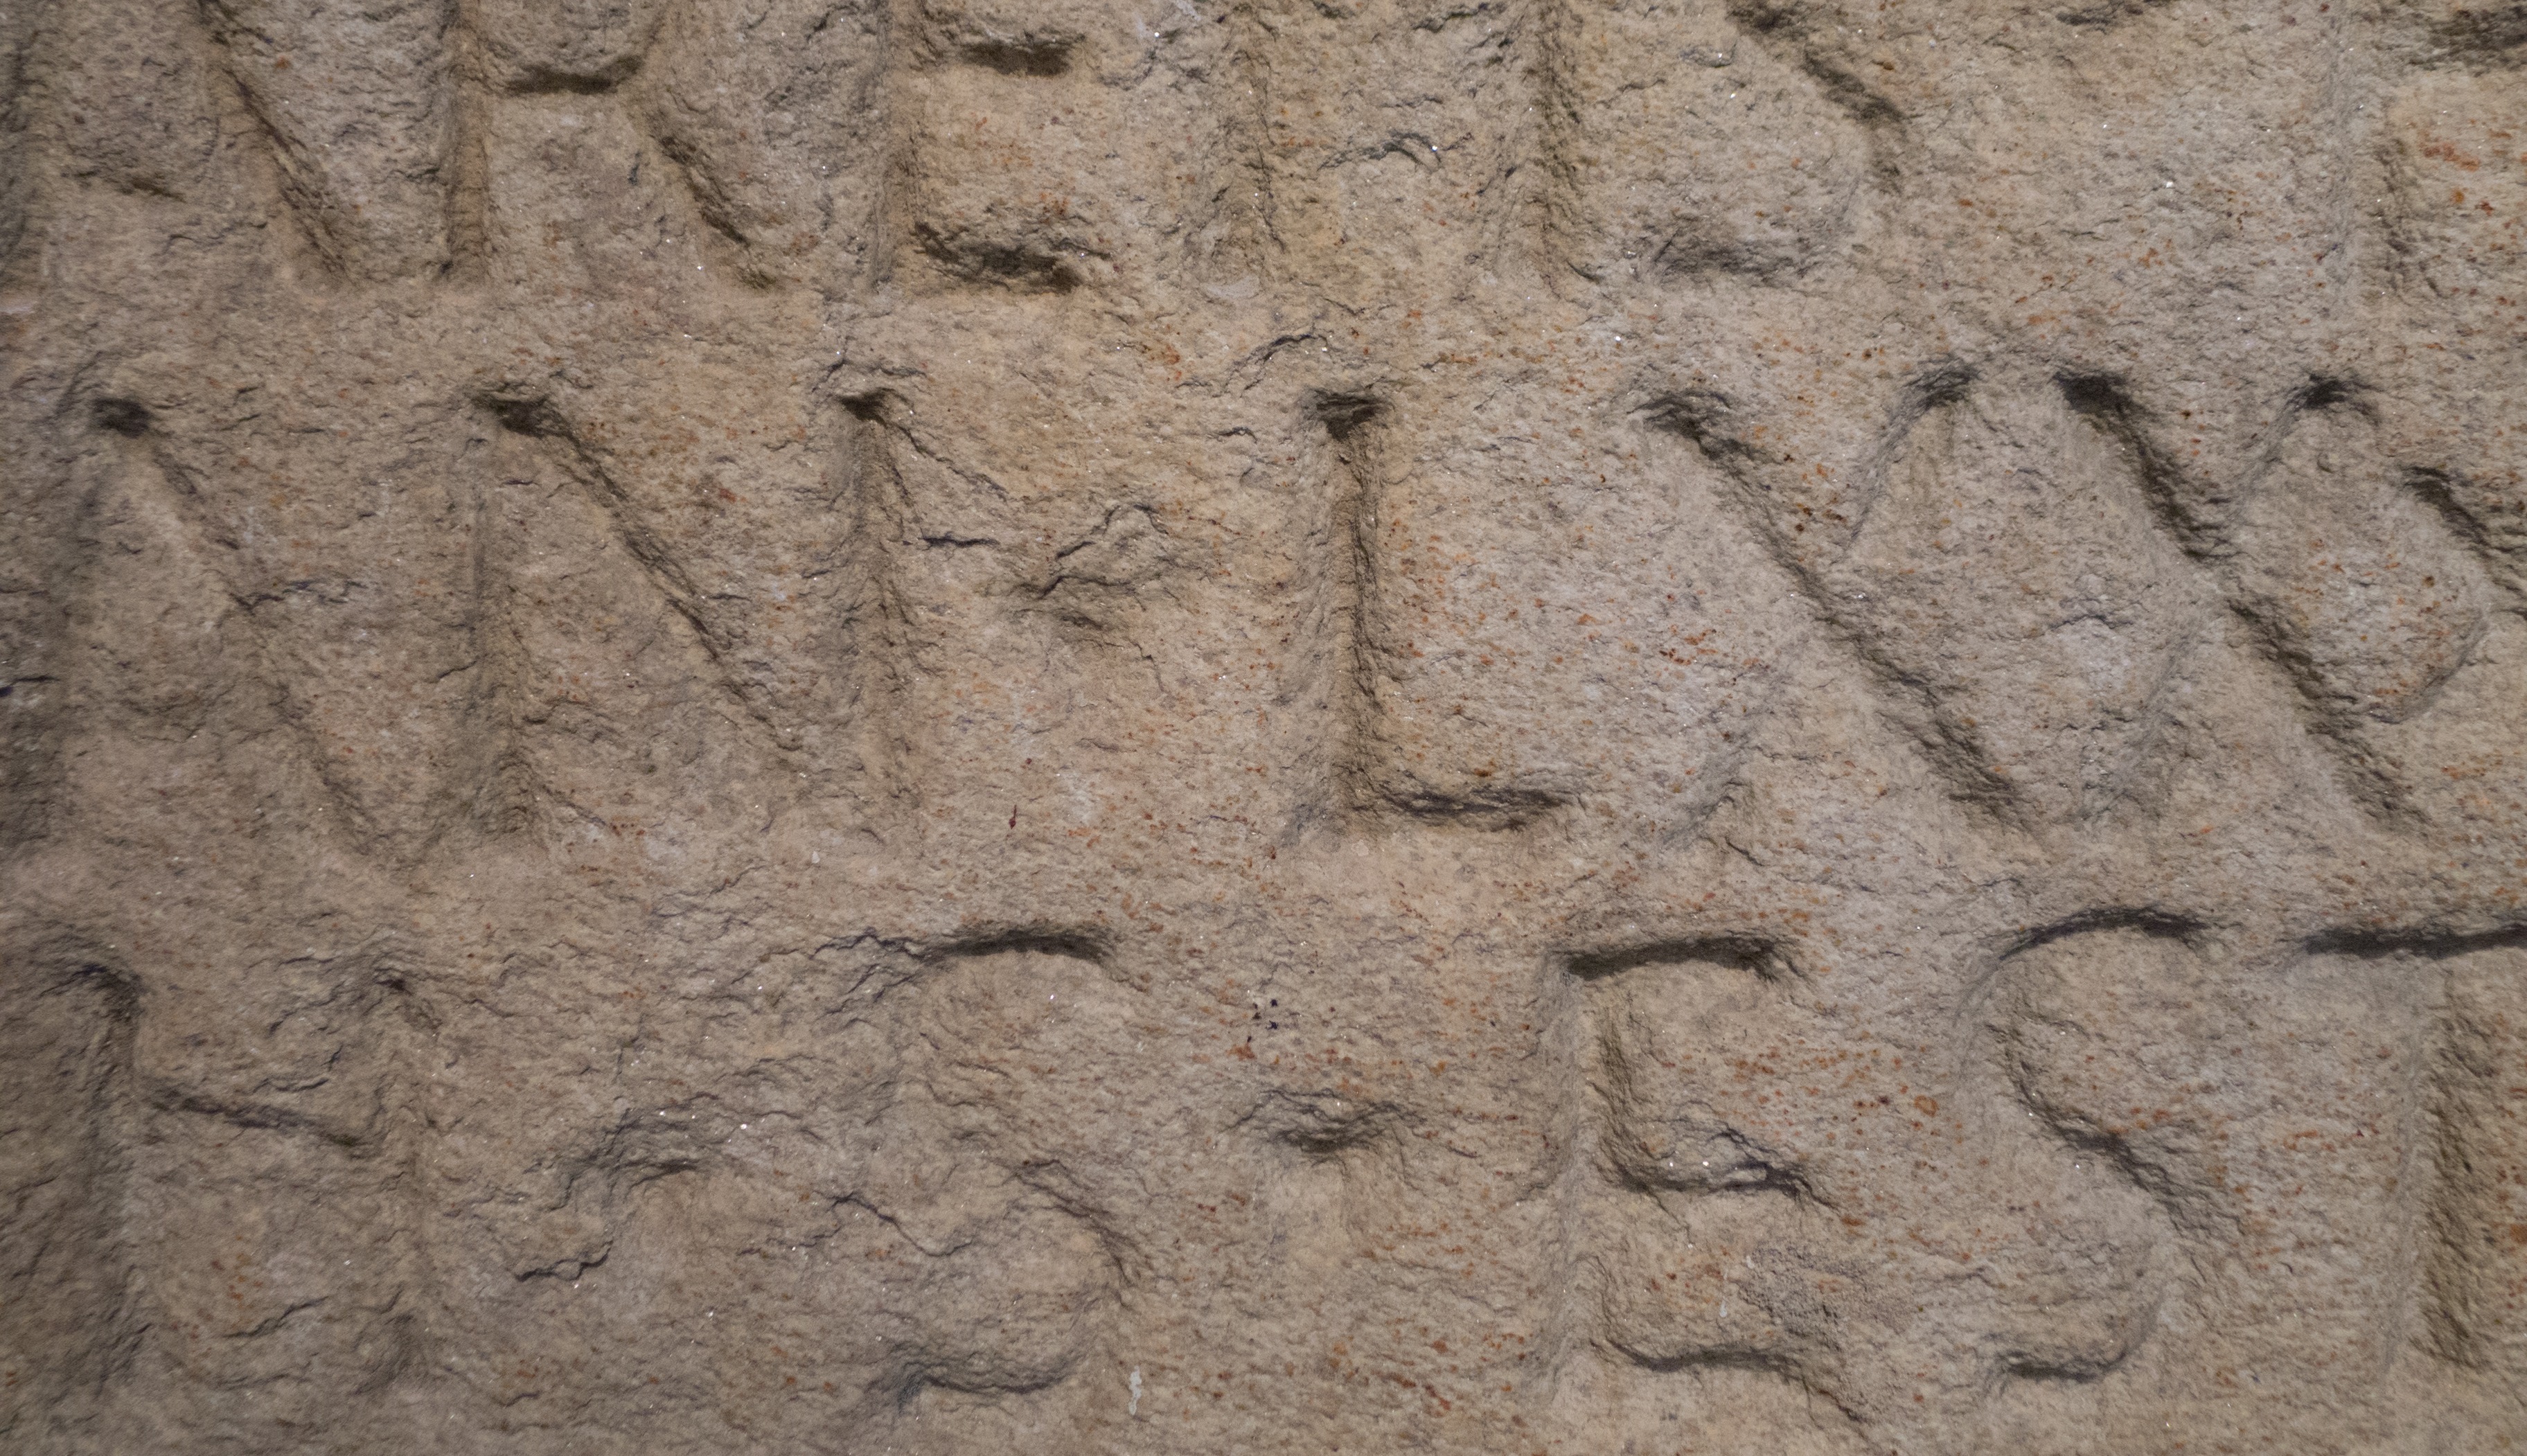
sand, rock, texture, wall, stone, mediterranean, soil, tombstone, material, rocks, geology, temple, carving, granite, relief, stele, stone sculpture, latino, archaeological site, stone carving, granite stones, ancient history